CFB Gander

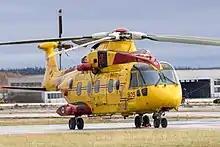
Canadian CH-149 Cormorant at CFB Gander

By 1984 CFS Gander was the largest Canadian Forces Station in the Canadian Forces. Because Gander was such a large establishment and because 103 Rescue Unit had such a high-profile with its ocean rescue mission, the station was officially upgraded to a Canadian Forces Base, becoming "Canadian Forces Base Gander" or "CFB Gander" in March 1984.